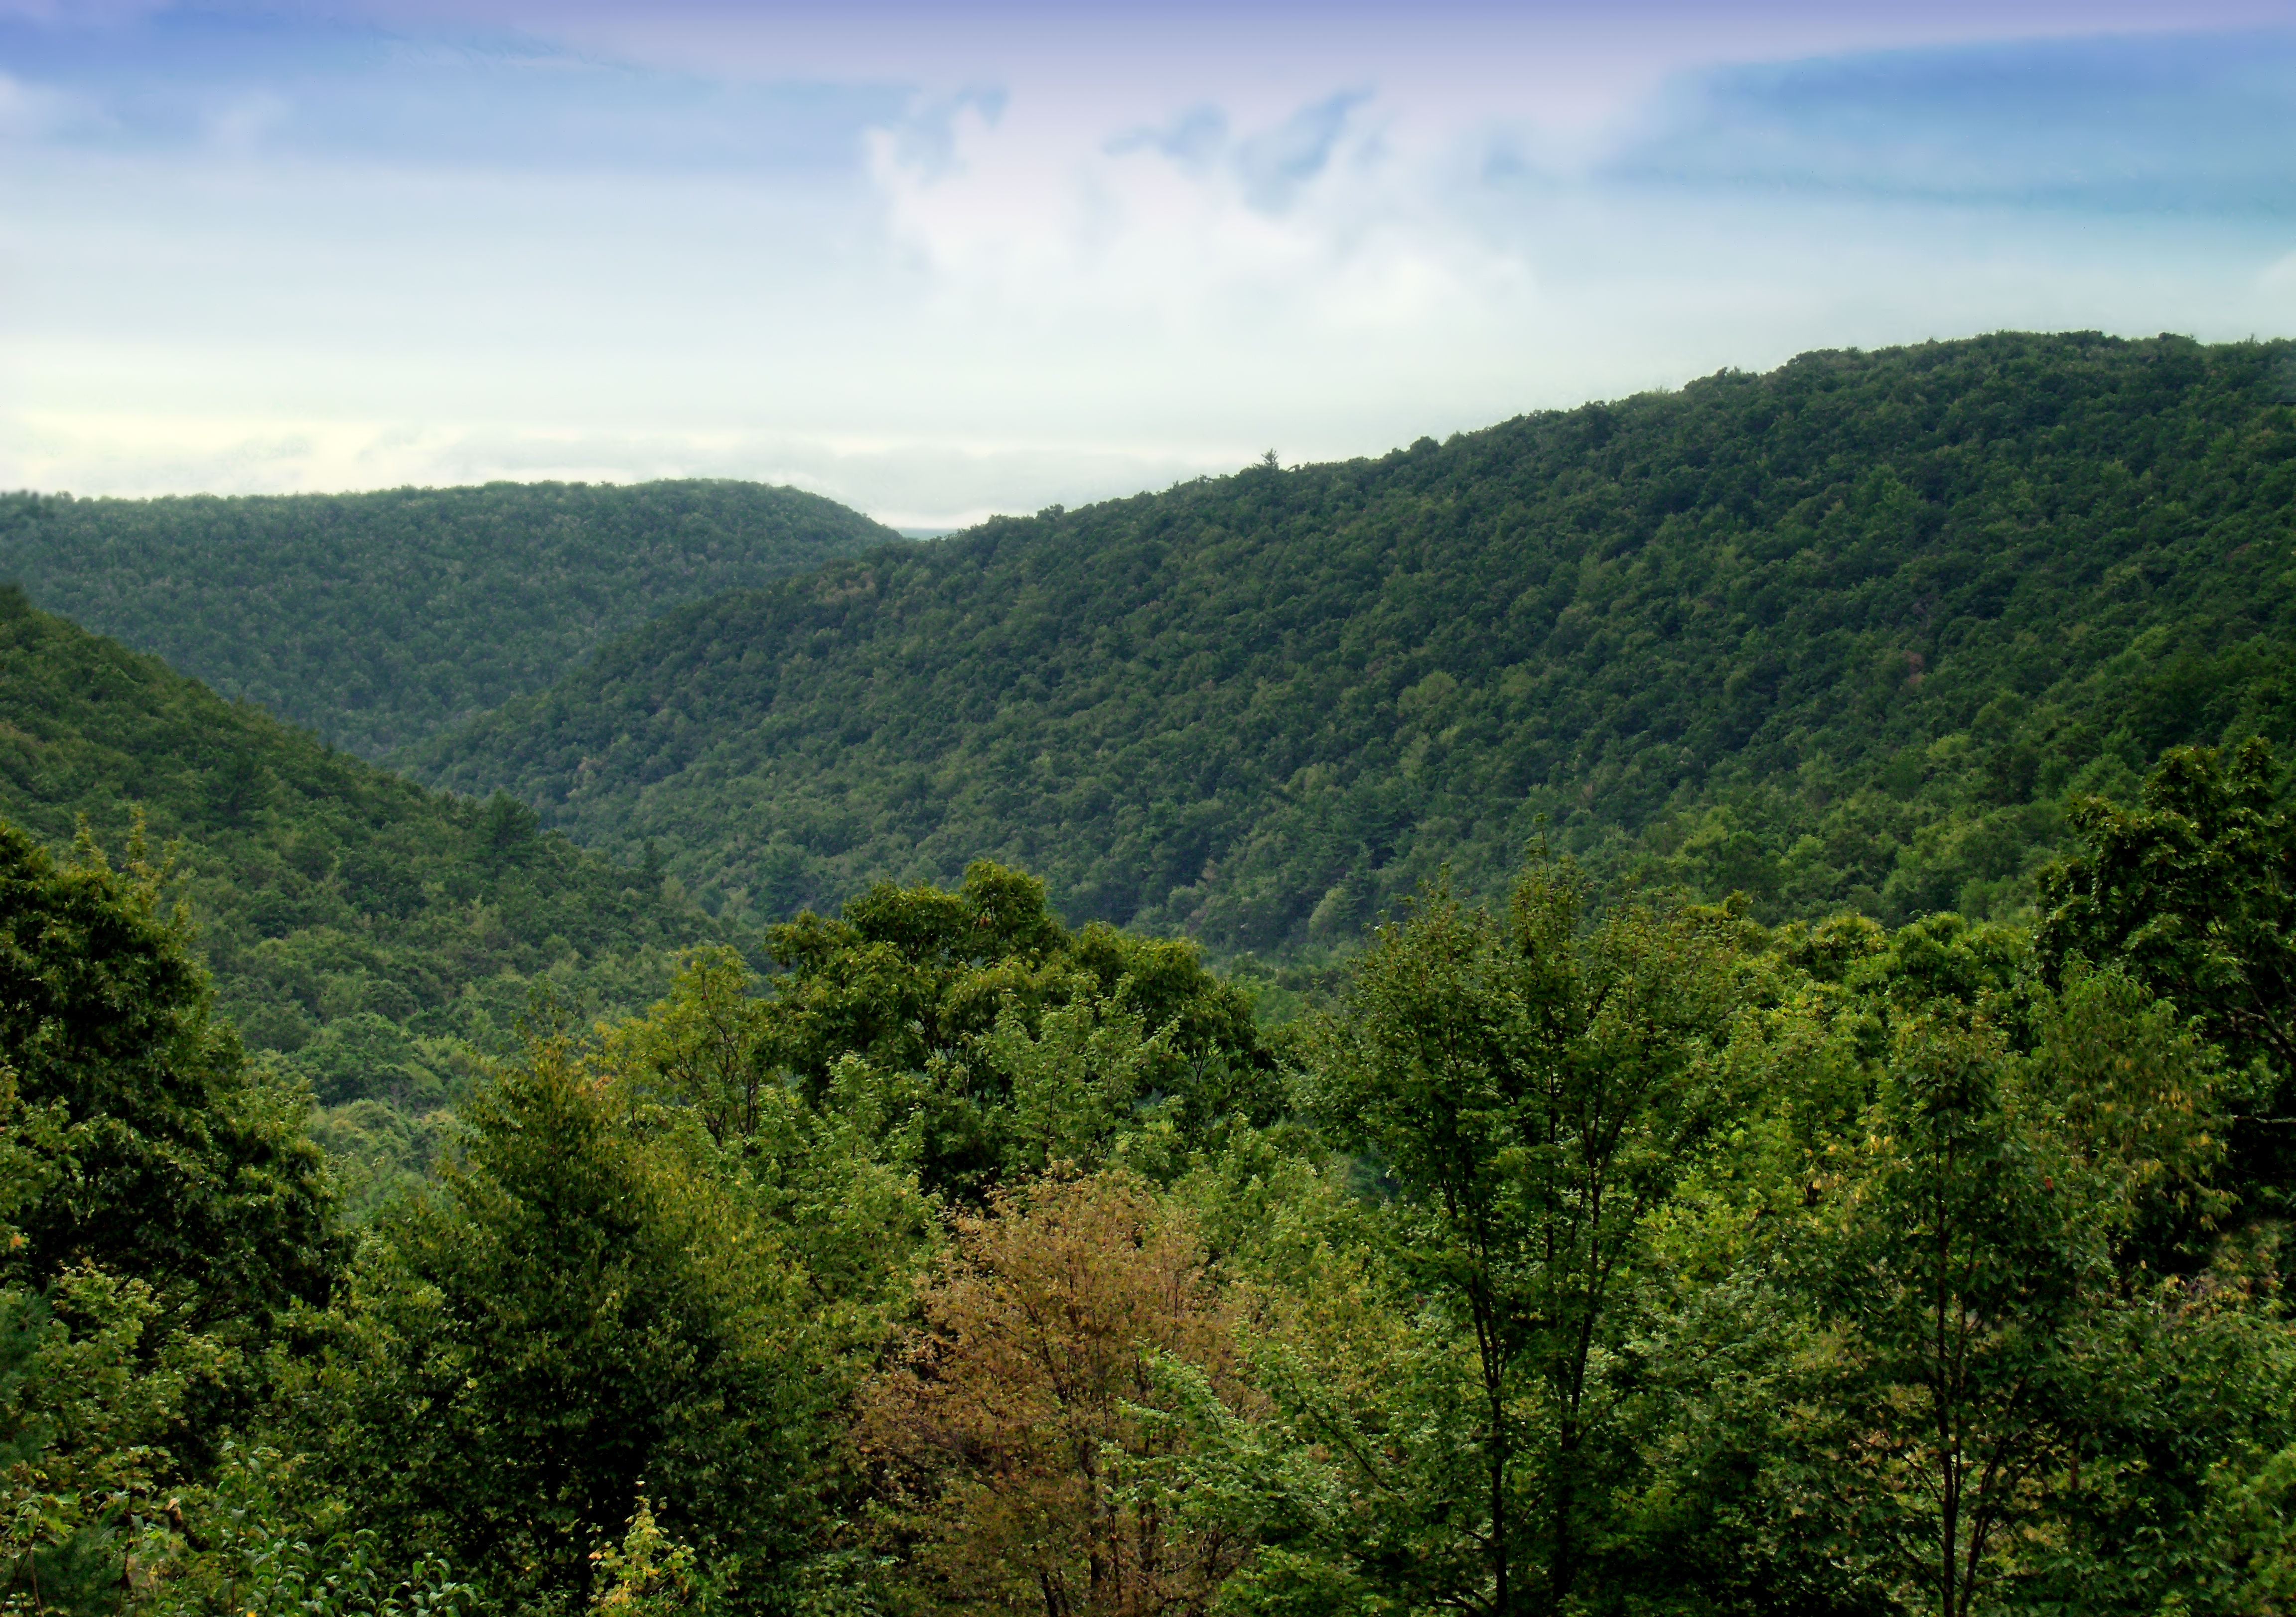
landscape, tree, nature, forest, wilderness, mountain, sky, hiking, meadow, leaf, hill, mountain range, summer, green, jungle, weather, overcast, ridge, hills, creativecommons, clouds, mountains, vegetation, rainforest, clintoncounty, appalachianmountains, alleghenyplateau, pennsylvaniawilds, lowlight, pennsylvania, natureconservancy, patnc, woodland, habitat, ecosystem, biome, natural environment, geographical feature, atmospheric phenomenon, woody plant, mountainous landforms, temperate broadleaf and mixed forest, temperate coniferous forest